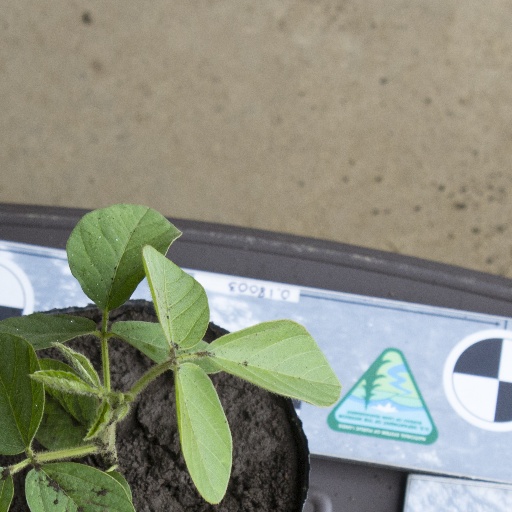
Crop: soybean